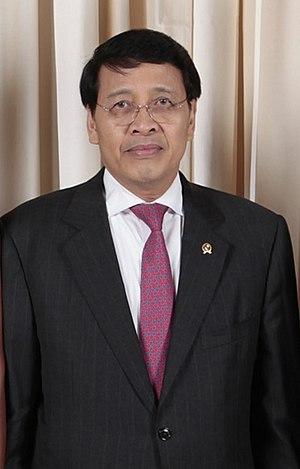
Hassan Wirajuda, né le 9 juillet 1948 à Tangerang, est un homme politique indonésien.